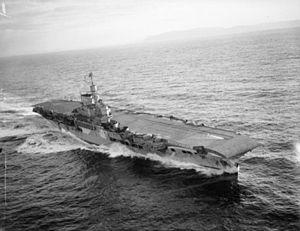
Le HMS Victorious (R38) est le second porte-avions de la classe Illustrious commandé en vertu du Programme naval de 1936. Sa construction débuta au chantier naval de la Vickers-Armstrong à Newcastle upon Tyne, le 4 mai 1937 et il fut lancé deux ans plus tard le 14 septembre 1939. Son entrée en service, cependant, fut retardée jusqu'au 15 mai 1941 en raison de la grande nécessité d'avoir plus de navires d'escorte pour la bataille de l'Atlantique.
L'opération Crimson était le nom de code d'une opération aéronavale dirigée par les Britanniques sur le théâtre d'Asie du Sud-Est de la Seconde Guerre mondiale, l'objectif étant de bombarder simultanément des aérodromes japonais dans les villes indonésiennes de Sabang, Lhoknga et Kutaraja, à partir d'un porte-avions basé dans l'océan Indien le 25 juillet 1944.
Cet article contient la liste des porte-avions de la Royal Navy.